Urban planning of Barcelona

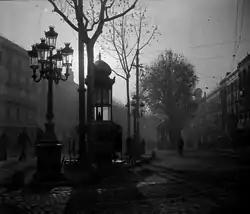
"Vespasian" type urinal, crossing of Pelayo street with Plaça de Catalunya

The 20th century was conditioned by the convulsive political situation, with the end of the monarchy in 1931 and the arrival of the Second Republic, which ended with the Civil War and was replaced by Franco's dictatorship, until the reestablishment of the monarchy and the arrival of democracy. Socially, this century saw the massive arrival of immigration to the city, with the consequent increase in population: if in 1900 there were 530 000 inhabitants, in 1930 they had almost doubled (1 009 000 hab), to reach between 1970 and 1980 the maximum peak (1 754 900) and by the end of the century to 1 500 000 inhabitants.